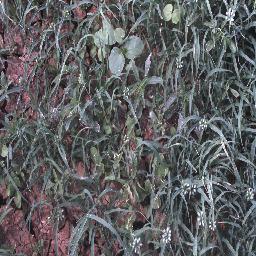
Label: negative